Cryogenics

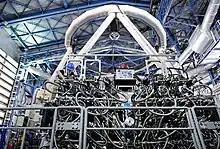
Astronomical instruments on the Very Large Telescope are equipped with continuous-flow cooling systems.

Cryogenic cooling of devices and material is usually achieved via the use of liquid nitrogen, liquid helium, or a mechanical cryocooler (which uses high-pressure helium lines). Gifford-McMahon cryocoolers, pulse tube cryocoolers and Stirling cryocoolers are in wide use with selection based on required base temperature and cooling capacity. The most recent development in cryogenics is the use of magnets as regenerators as well as refrigerators. These devices work on the principle known as the magnetocaloric effect.